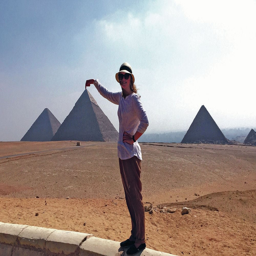
what it 's like to visit republic now as a first - time tourist